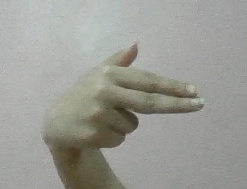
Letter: ghain